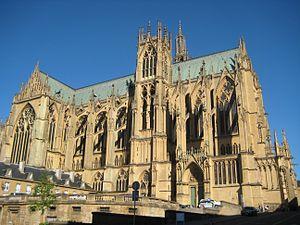
Le pays messin était, depuis au moins le XIᵉ siècle, une entité territoriale formée par les villages aux alentours de Metz au Moyen Âge relevant en partie de la ville de Metz et en partie de la principauté épiscopale de Metz. Depuis le XXᵉ siècle, on résume l'appellation de pays messin à l'arrondissement de Metz.